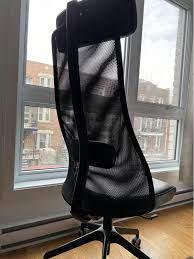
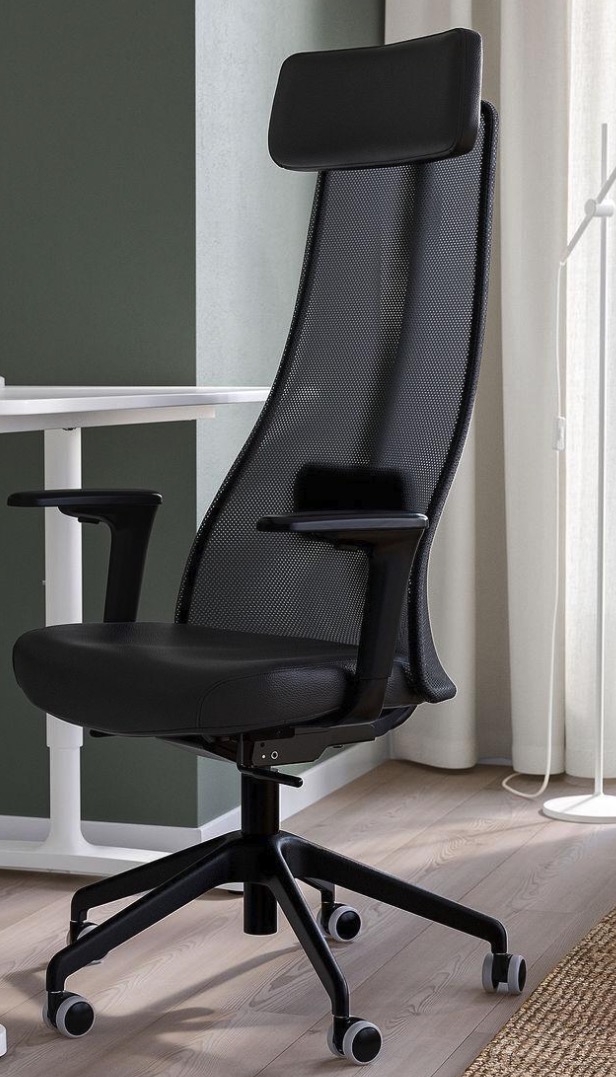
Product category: items_chair
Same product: yes